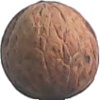
Label: walnut